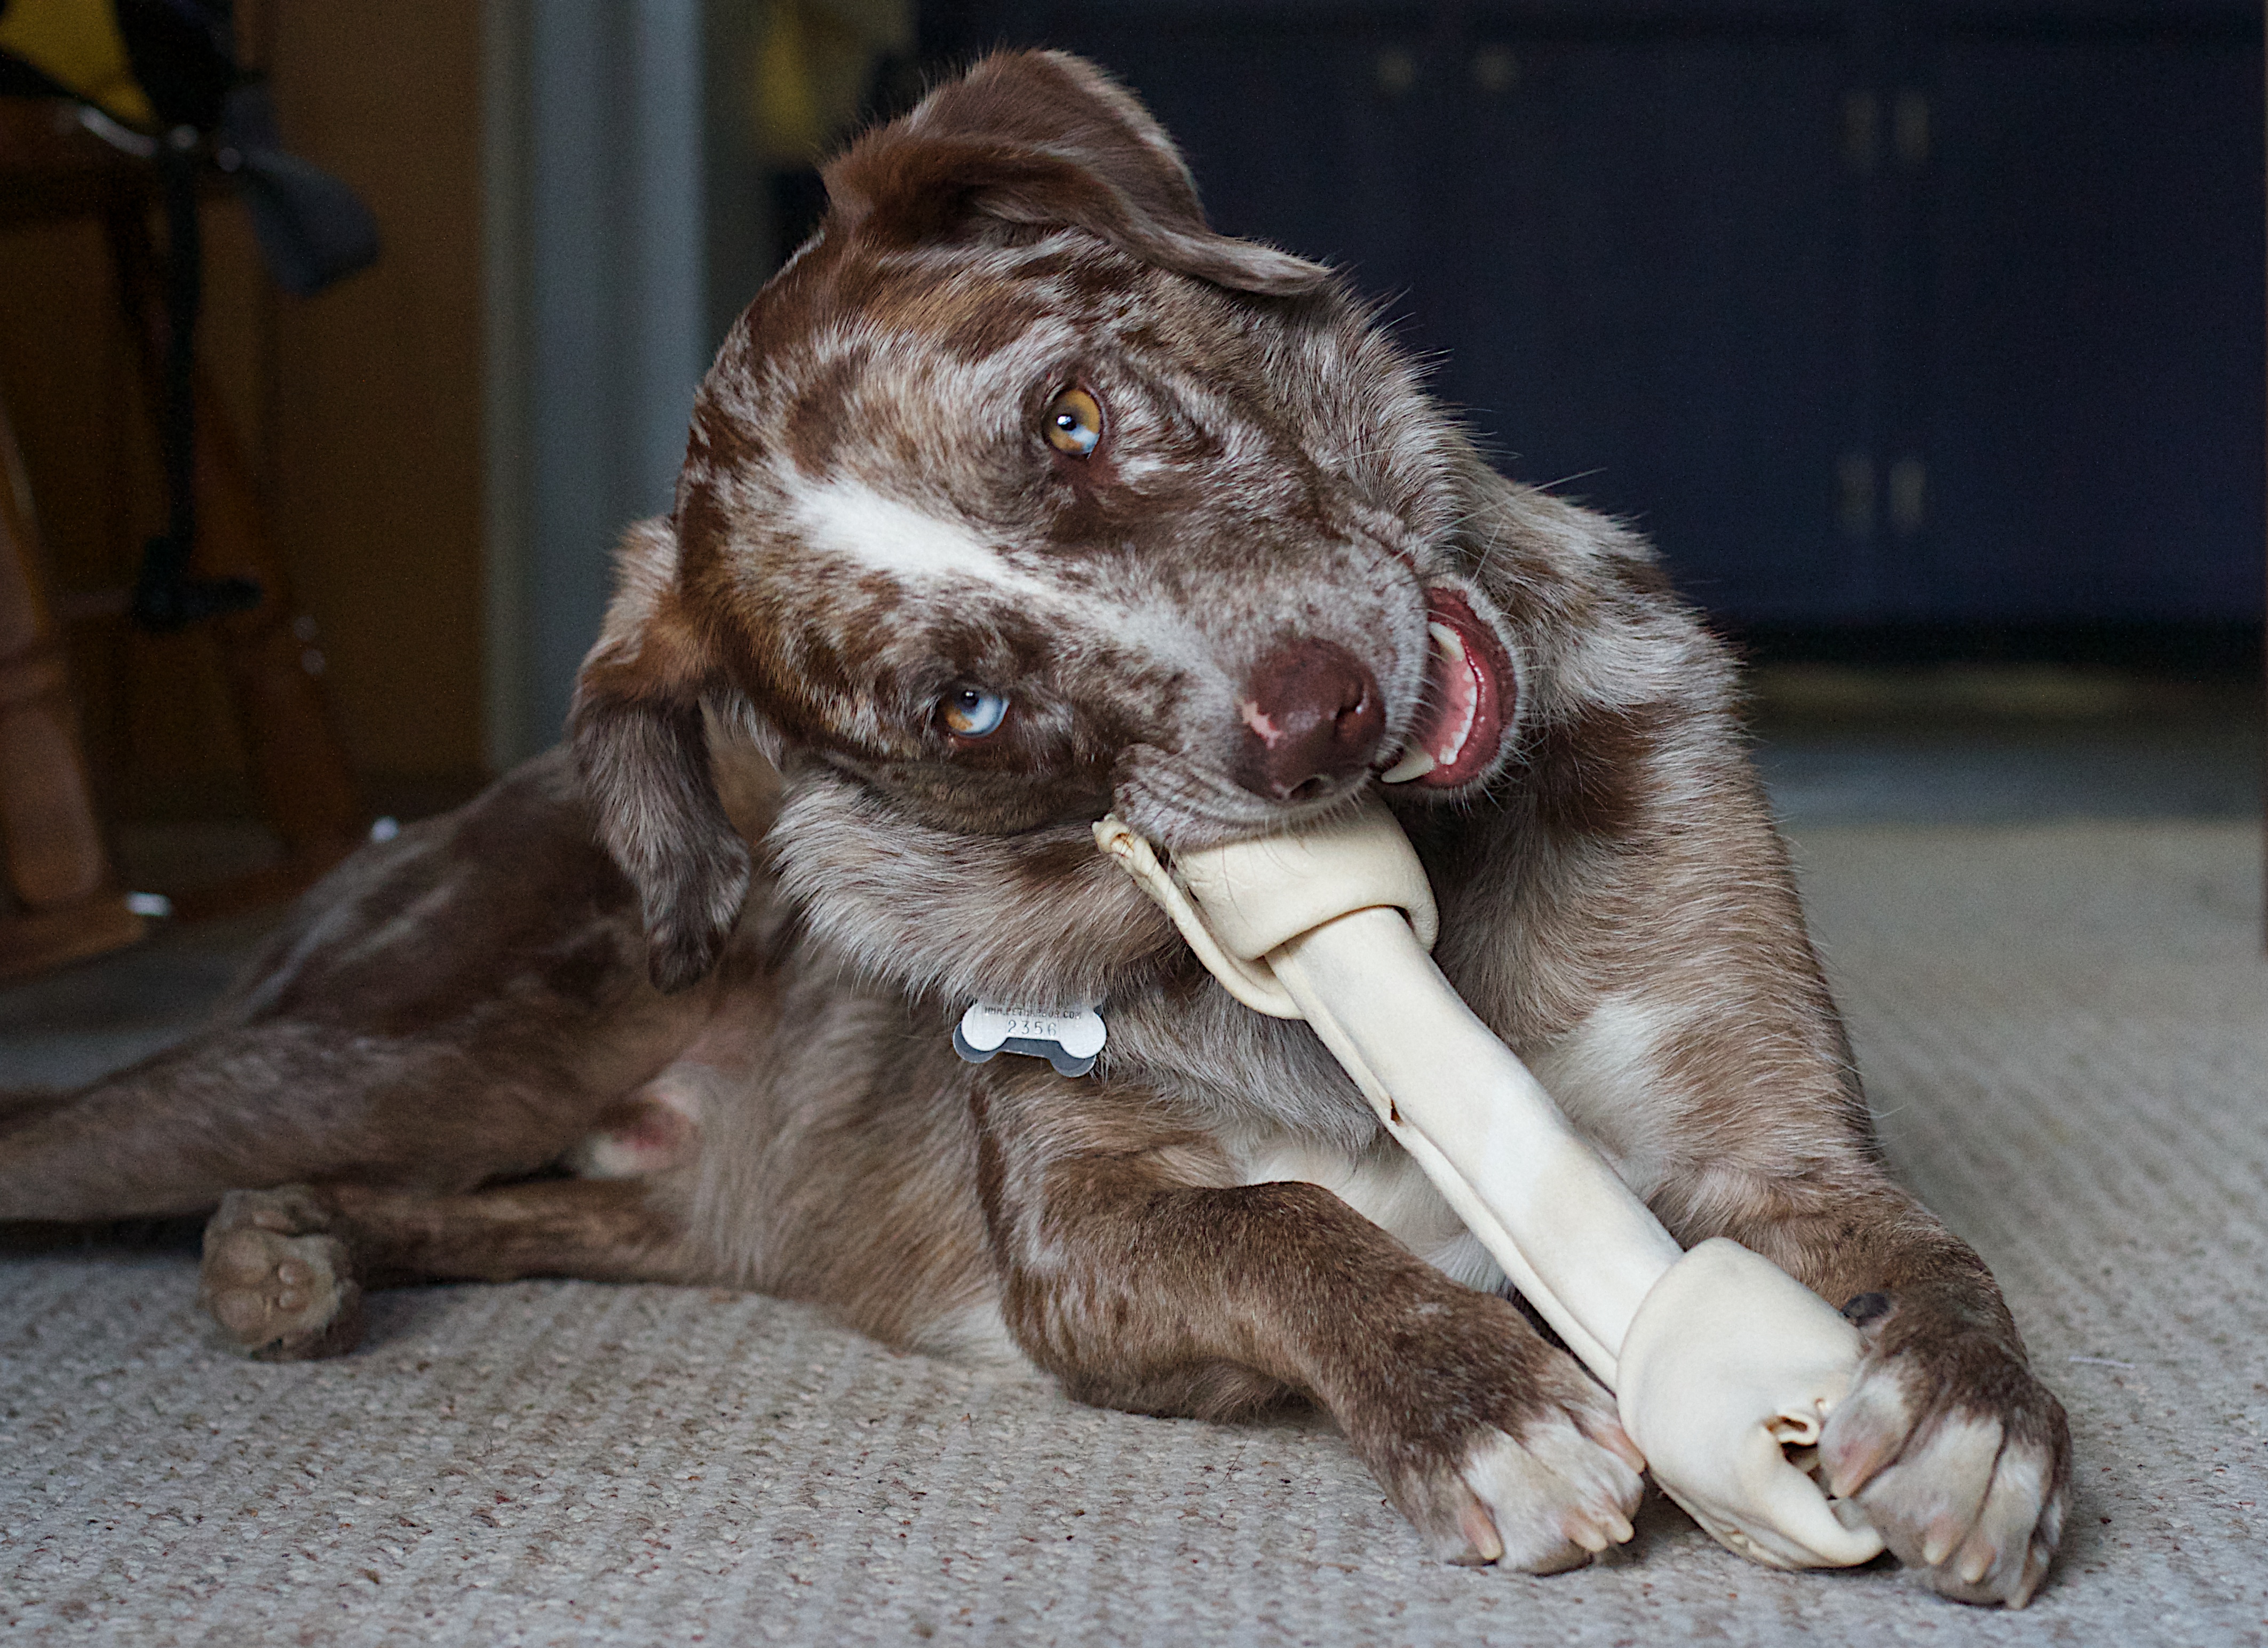
puppy, dog, mammal, yawn, vertebrate, felix, 2016366, animal shelter, street dog, dog like mammal